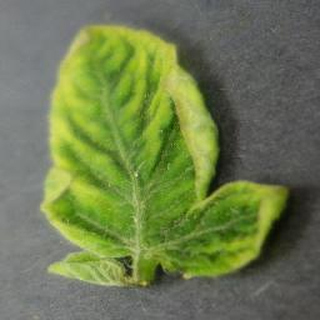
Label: tomato_yellow_leaf_curl_virus